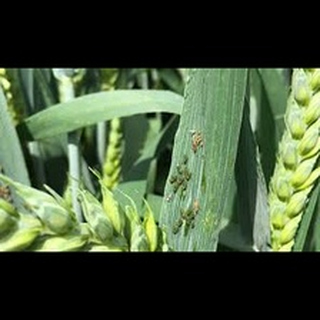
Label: wheat_aphid